813 series

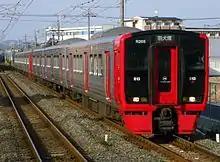
813-200 series set R205 in March 2010

36 three-car 813-200 series sets (R201 to R236) were delivered to Minami-Fukuoka depot between March 1997 and September 1998 to provide increased capacity and replace ageing 423 series and 715 series electric multiple units on the Kagoshima Main Line.